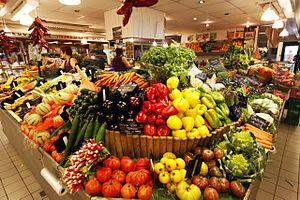
Étal de fruits et légumes aux halles d'Avignon
Avignon est une ville du sud de la France, située au confluent du Rhône et de la Durance. C'est la ville où siège le conseil du Grand Avignon. Avignon est le chef-lieu de l'arrondissement d'Avignon et du département de Vaucluse. Ses habitants s'appellent les Avignonnais.
Le rôle de l'alimentation dans la prévention des cancers est de plus en plus mis en évidence par la recherche sur le cancer.